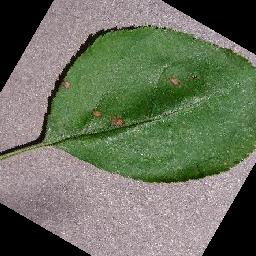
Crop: apple
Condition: black_rot